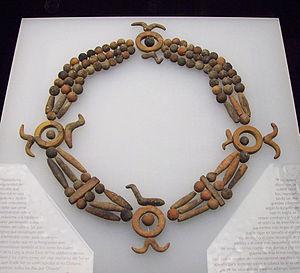
Le terme de Celtibères se réfère généralement aux tribus celtiques ou « celtisées » de la péninsule Ibérique. Ils sont nommés ainsi par les géographes grecs. Ces peuples celtibères habitaient à l'ouest des Monts ibériques. Les Romains les considéraient comme un mélange de Celtes et d'Ibères, mais en les différenciant ainsi de leurs voisins, c'est-à-dire des Celtes du plateau et des Ibères de la côte.